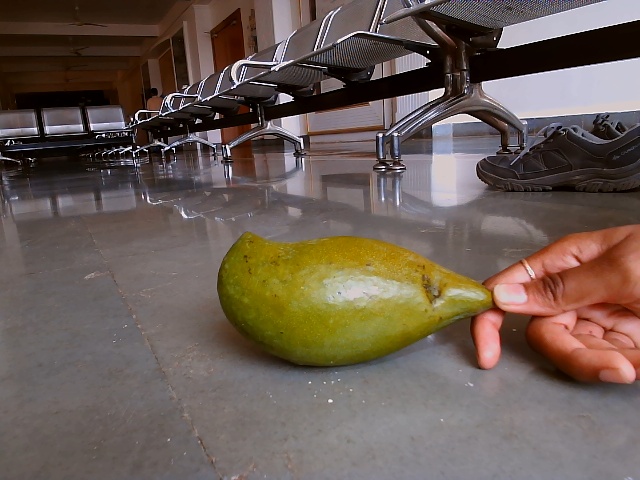
Label: Raw_Mango